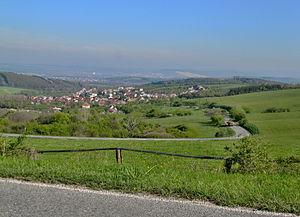
Korytná est une commune du district d'Uherské Hradiště, dans la région de Zlín, en Tchéquie. Sa population s'élevait à 940 habitants en 2018.